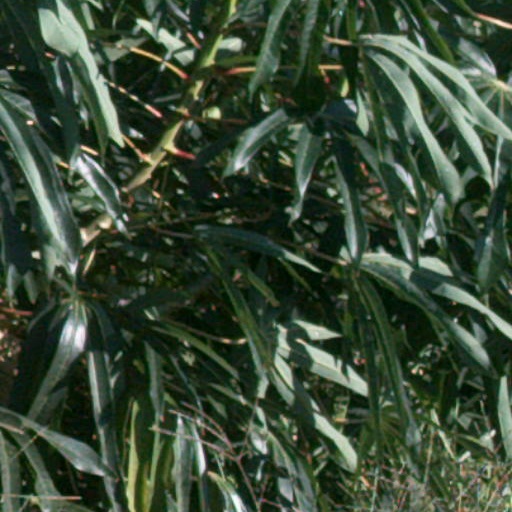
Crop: cassava